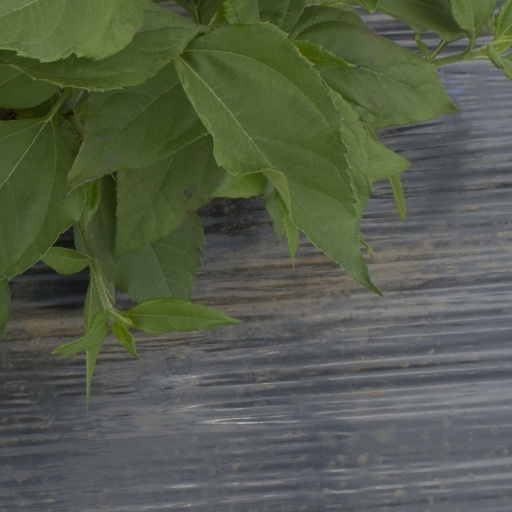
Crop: Jerusalem artichoke